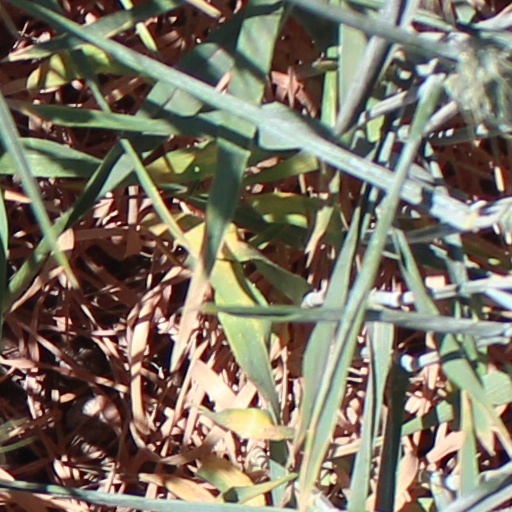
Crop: wheat